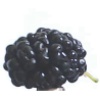
Label: mulberry